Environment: real
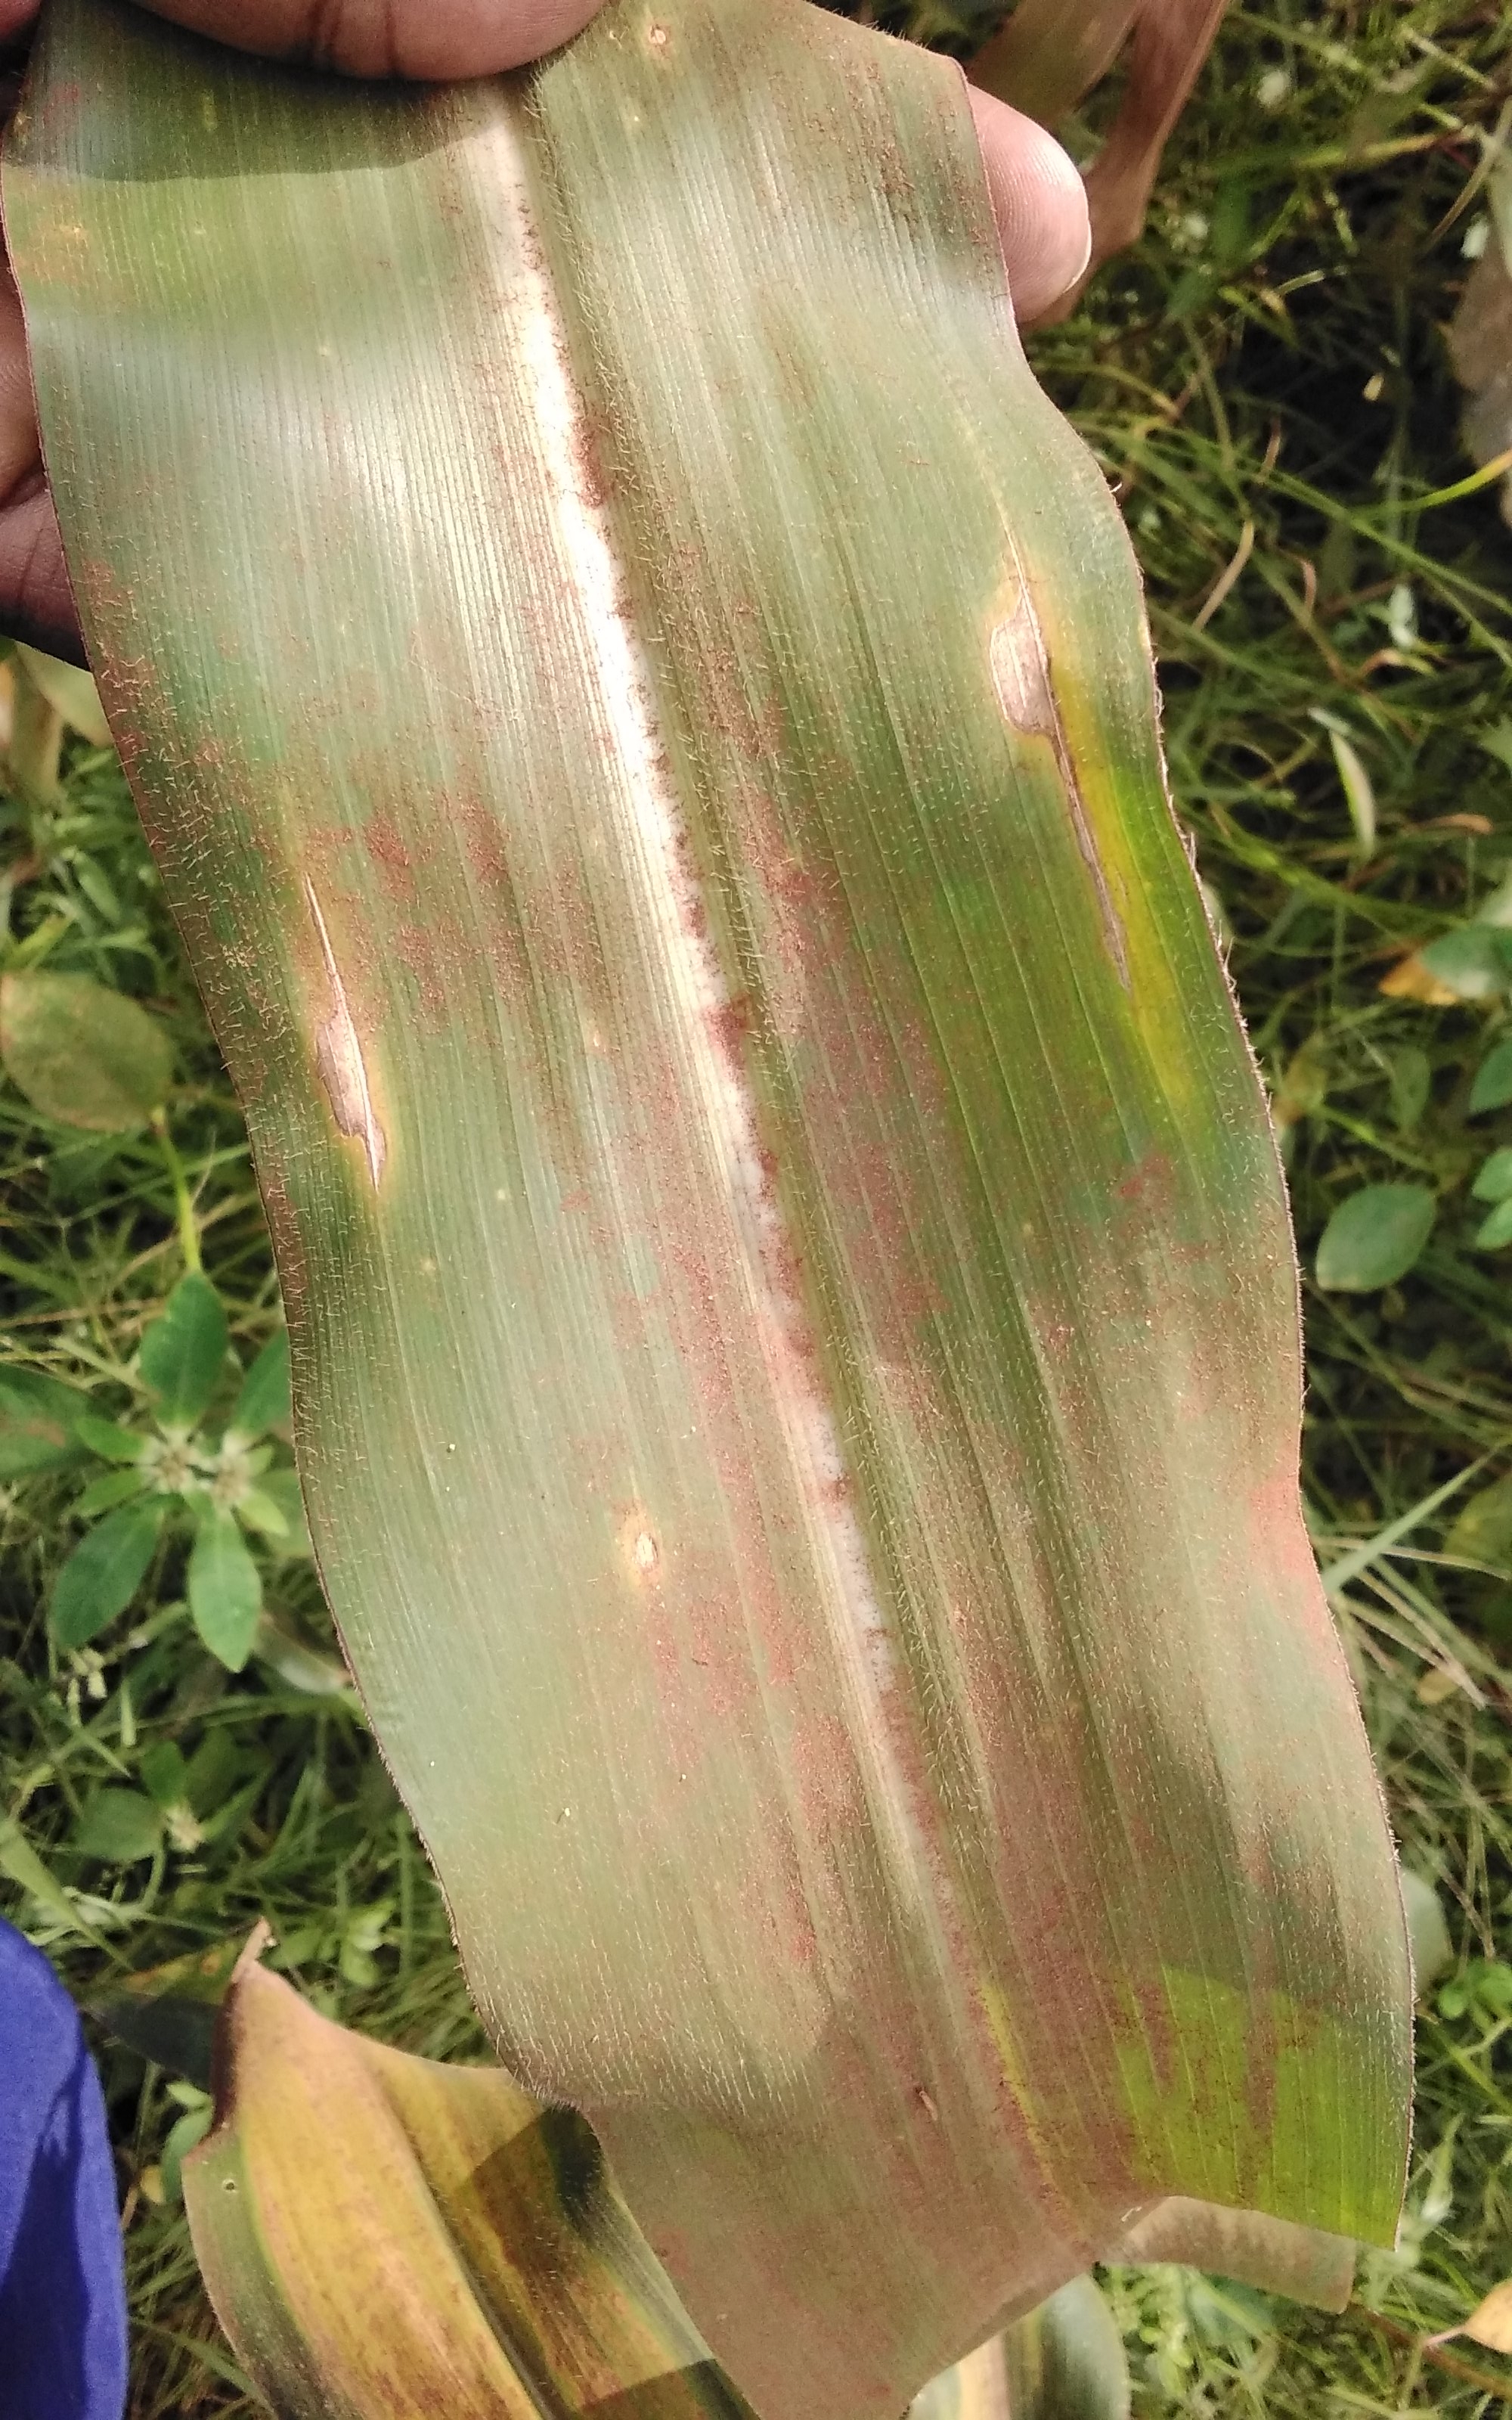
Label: northern_corn_leaf_blight